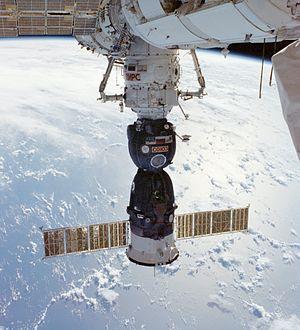
Les grues Strela sont quatre grues de manutention utilisées pour déplacer les cosmonautes et les composants autour de l'extérieur de la station spatiale Mir et de la partie russe de la Station spatiale internationale. Mir possédait deux grues montées sur son module de base et l'ISS possède également deux grues, montées initialement sur le compartiment d'amarrage Pirs.